Auguste François

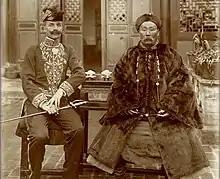
Auguste François, French consul and General Su. Yunnanfu, 1902.

Kunming was then known as Yunnan-fu (云南府), and François spent time there and elsewhere in Yunnan working on obtaining a concession from the government to build the rail line from Vietnam to Kunming.